1931 Grand Prix season

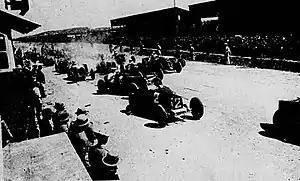
Start of the Tunisian GP

The next major race was the lucrative Monaco Grand Prix. With 100000 francs prizemoney for the winner, it was already establishing itself as one of the glamour events on the calendar. The organisers had an invitation list that attracted a top-class field. The Maserati team and the top French drivers were back from Africa. The Bugatti works team arrived in force with Varzi joined by Louis Chiron, Albert Divo and Guy Bouriat running the new Type 51. The English "Earl" Howe was the first buyer of the new model (repainted in British racing green), leading a flotilla of privateer Bugattis, along with von Morgen's full German Bugatti Team. The Alfa Romeo works team gave Tazio Nuvolari the new 8C-2300. Luigi Arcangeli and Baconin Borzacchini had the 6C-1750GS, as did Goffredo Zehender driving for the Scuderia Ferrari. On such a tight track, the three big sports cars were quite incongruous: Caracciola now had the new lightweight Mercedes SSKL, fresh from a great win in the Mille Miglia the week before. "Count" Boris Ivanowski ran Caracciola's former SSK and French veteran André Boillot ran a 7-year old Peugeot 174.